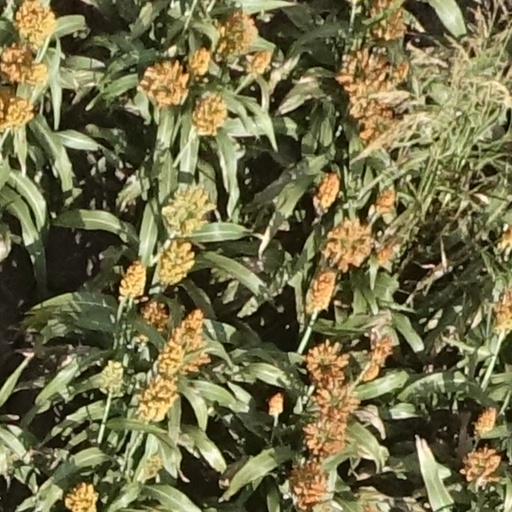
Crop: sorghum